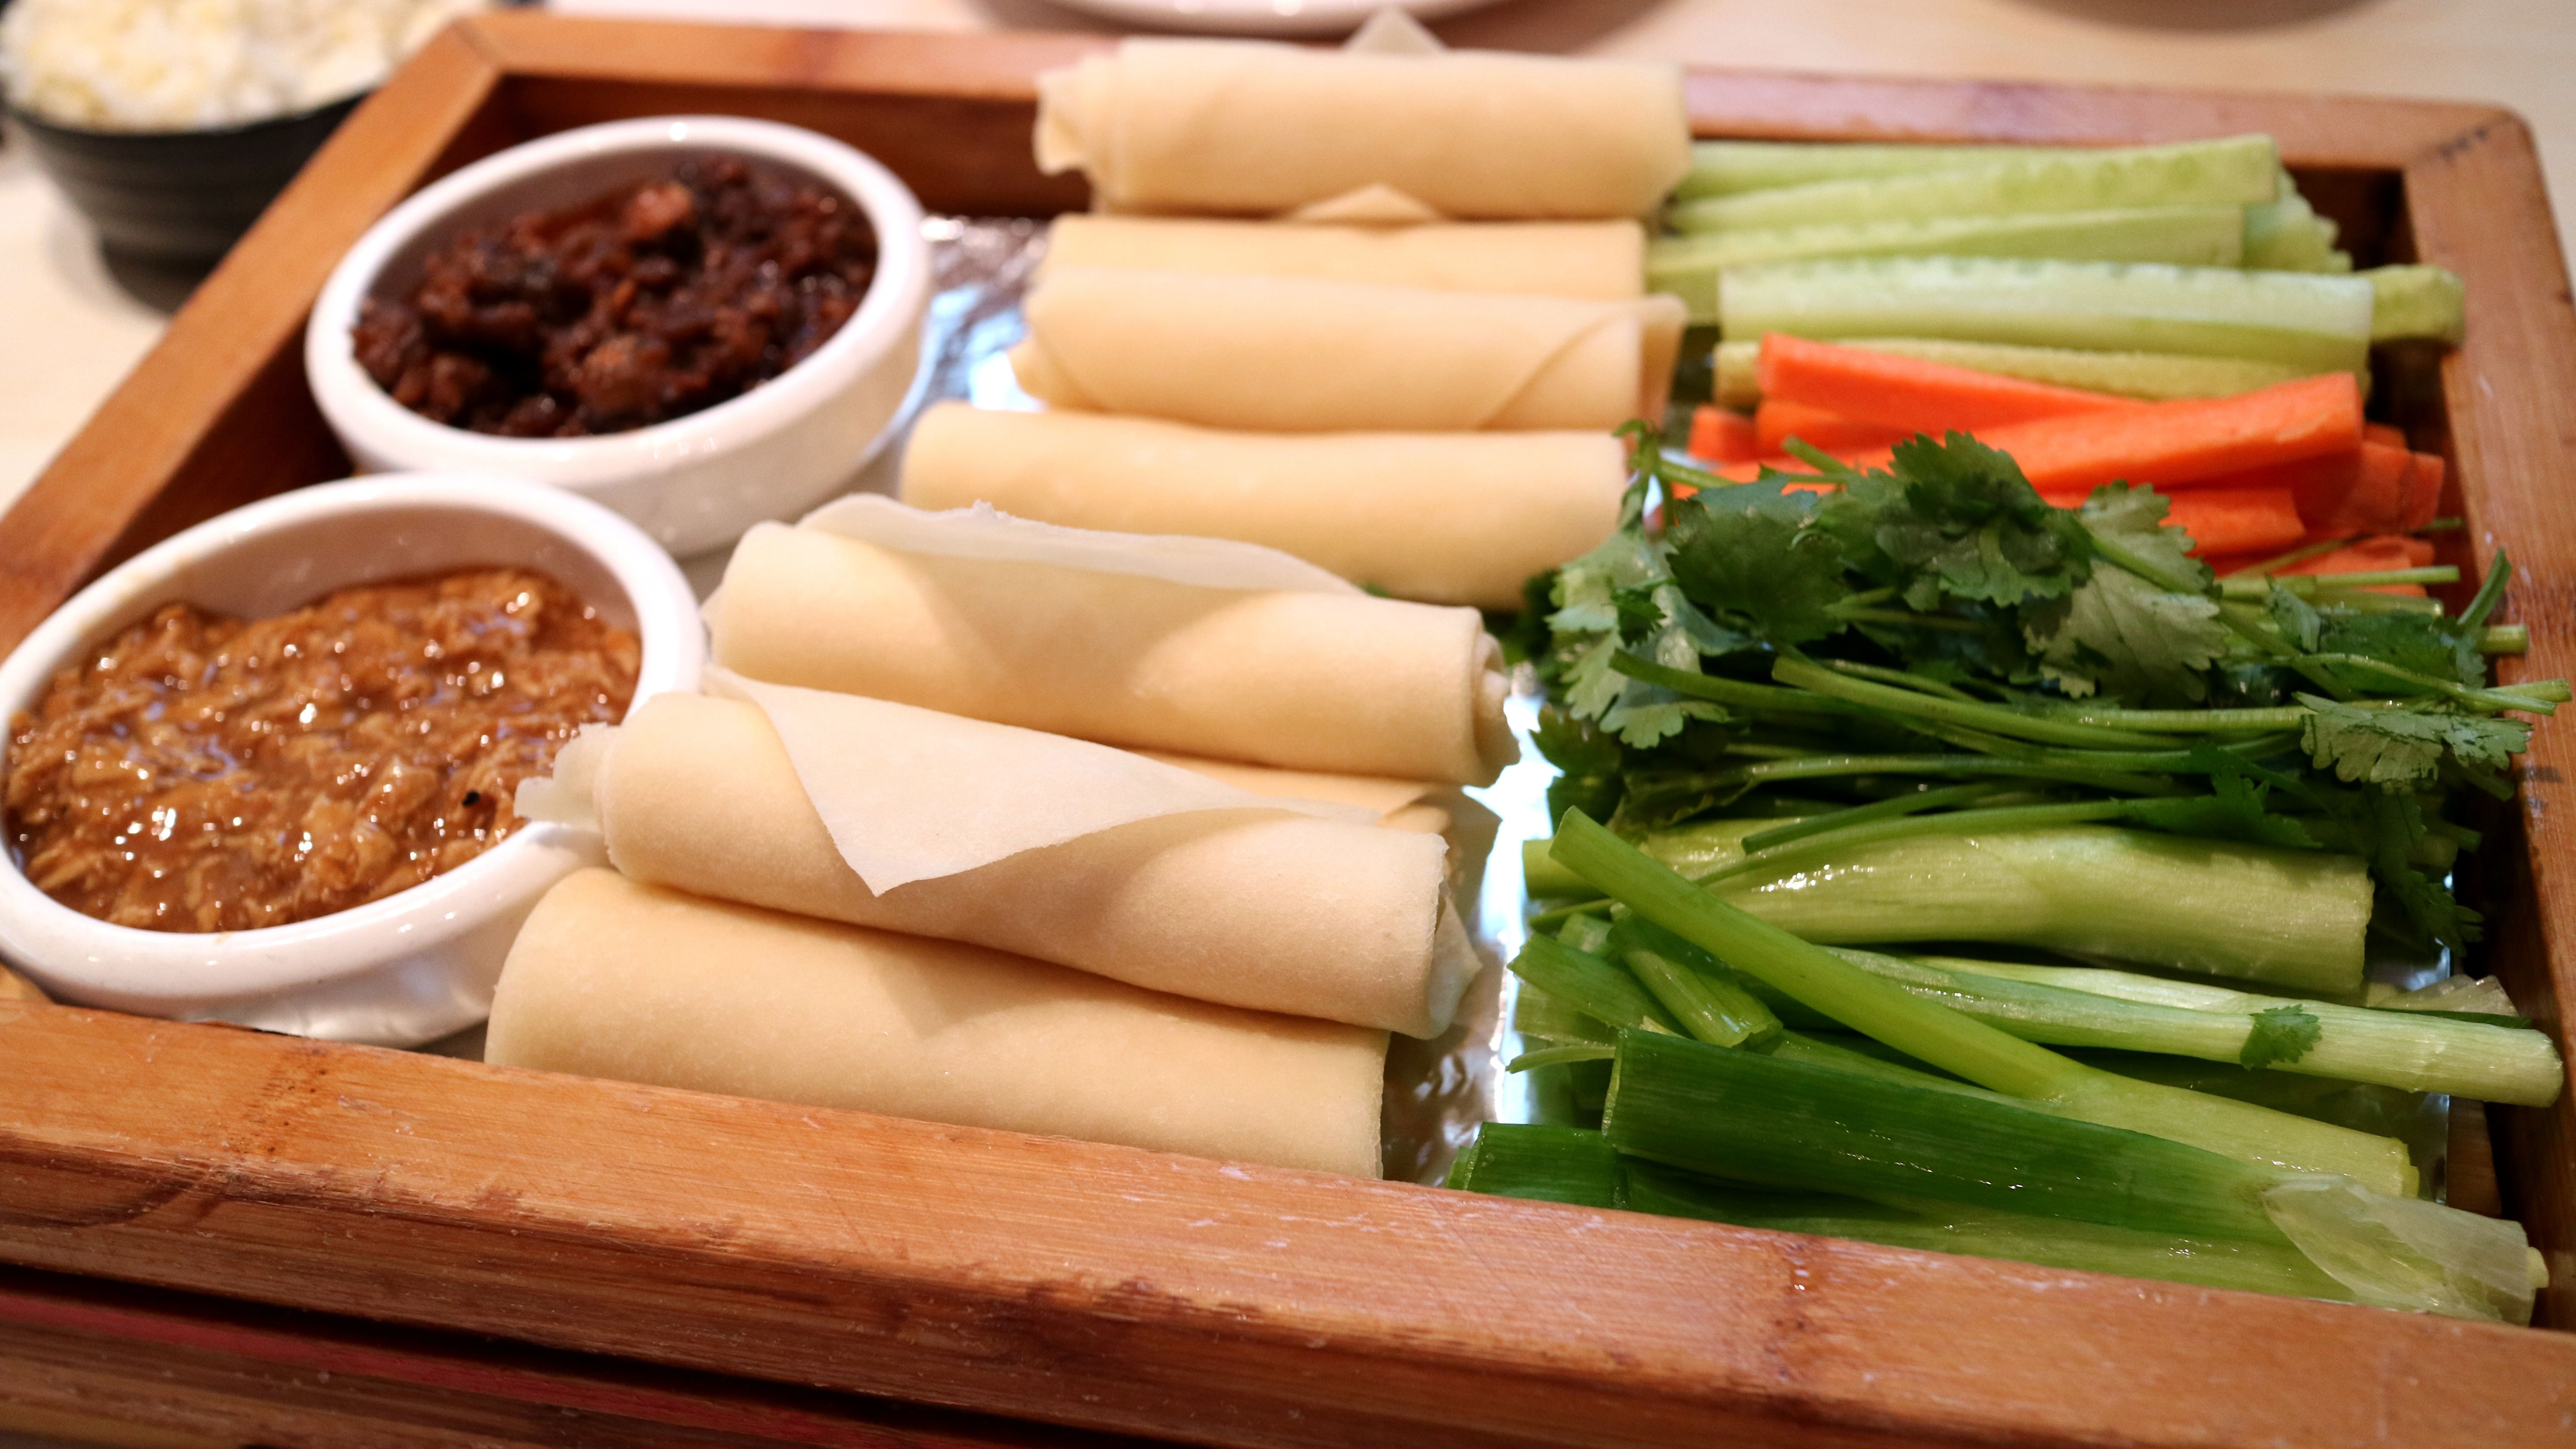
dish, meal, food, produce, vegetable, cuisine, carrot, asian food, coriander, roll, chinese cuisine, shallot, chuang, fisherman's bastion sauce roll, yellow melon, a surname of meat sauce, a surname of meat, sea bird's sauce, food traditions